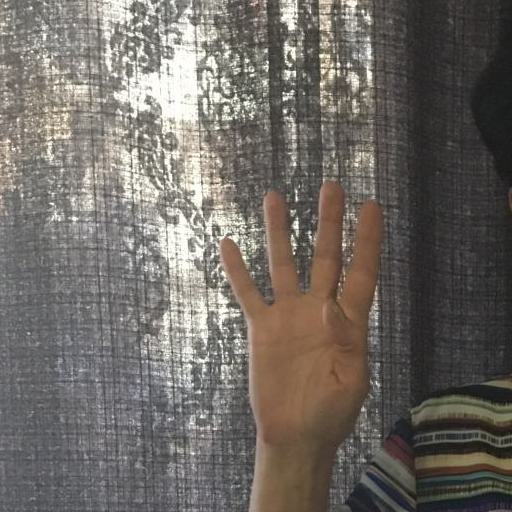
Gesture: four